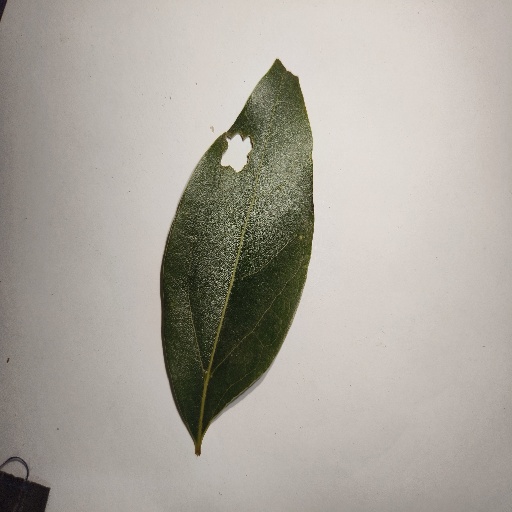
Species: Camphor
Leaf condition: Shot Hole